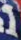
Number: 1